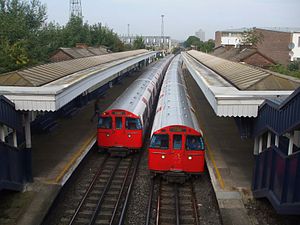
Bakerloo line
Bakerloo line er en London Underground-bane, farvet brun på netværkskortet. Den løber delvist på overfladen og delvist dybtliggende, fra Elephant & Castle i det centrale London, via West End, til Harrow & Wealdstone i de ydre nordvestlige forstæder. Banen betjener 25 stationer, hvoraf 15 er underjordiske. Navnet er en sammentrækning af Baker Street og Waterloo, der er navnet på to af banens stationer. På banens overjordiske strækning nord for Queen's Park, deler banen spor med London Overgrounds Watford DC Line og løber parallelt med West Coast Main Line.